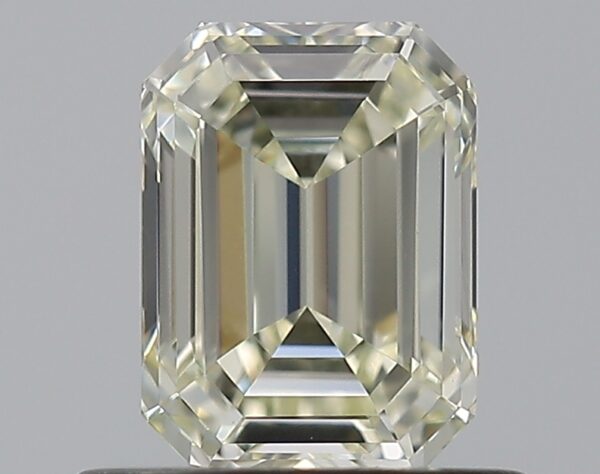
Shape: emerald
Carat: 0.7
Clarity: VVS2
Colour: N
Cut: EX
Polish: EX
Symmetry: VG
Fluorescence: N
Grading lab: GIA
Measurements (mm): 5.88 x 4.33 x 2.83